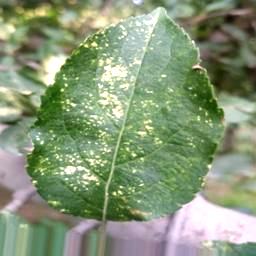
Label: Apple_Mosaic